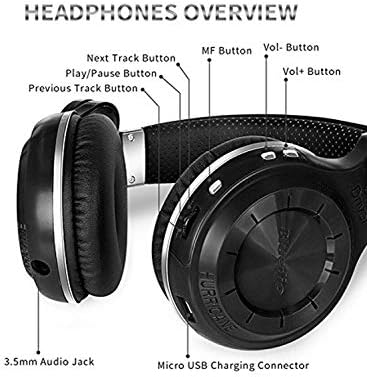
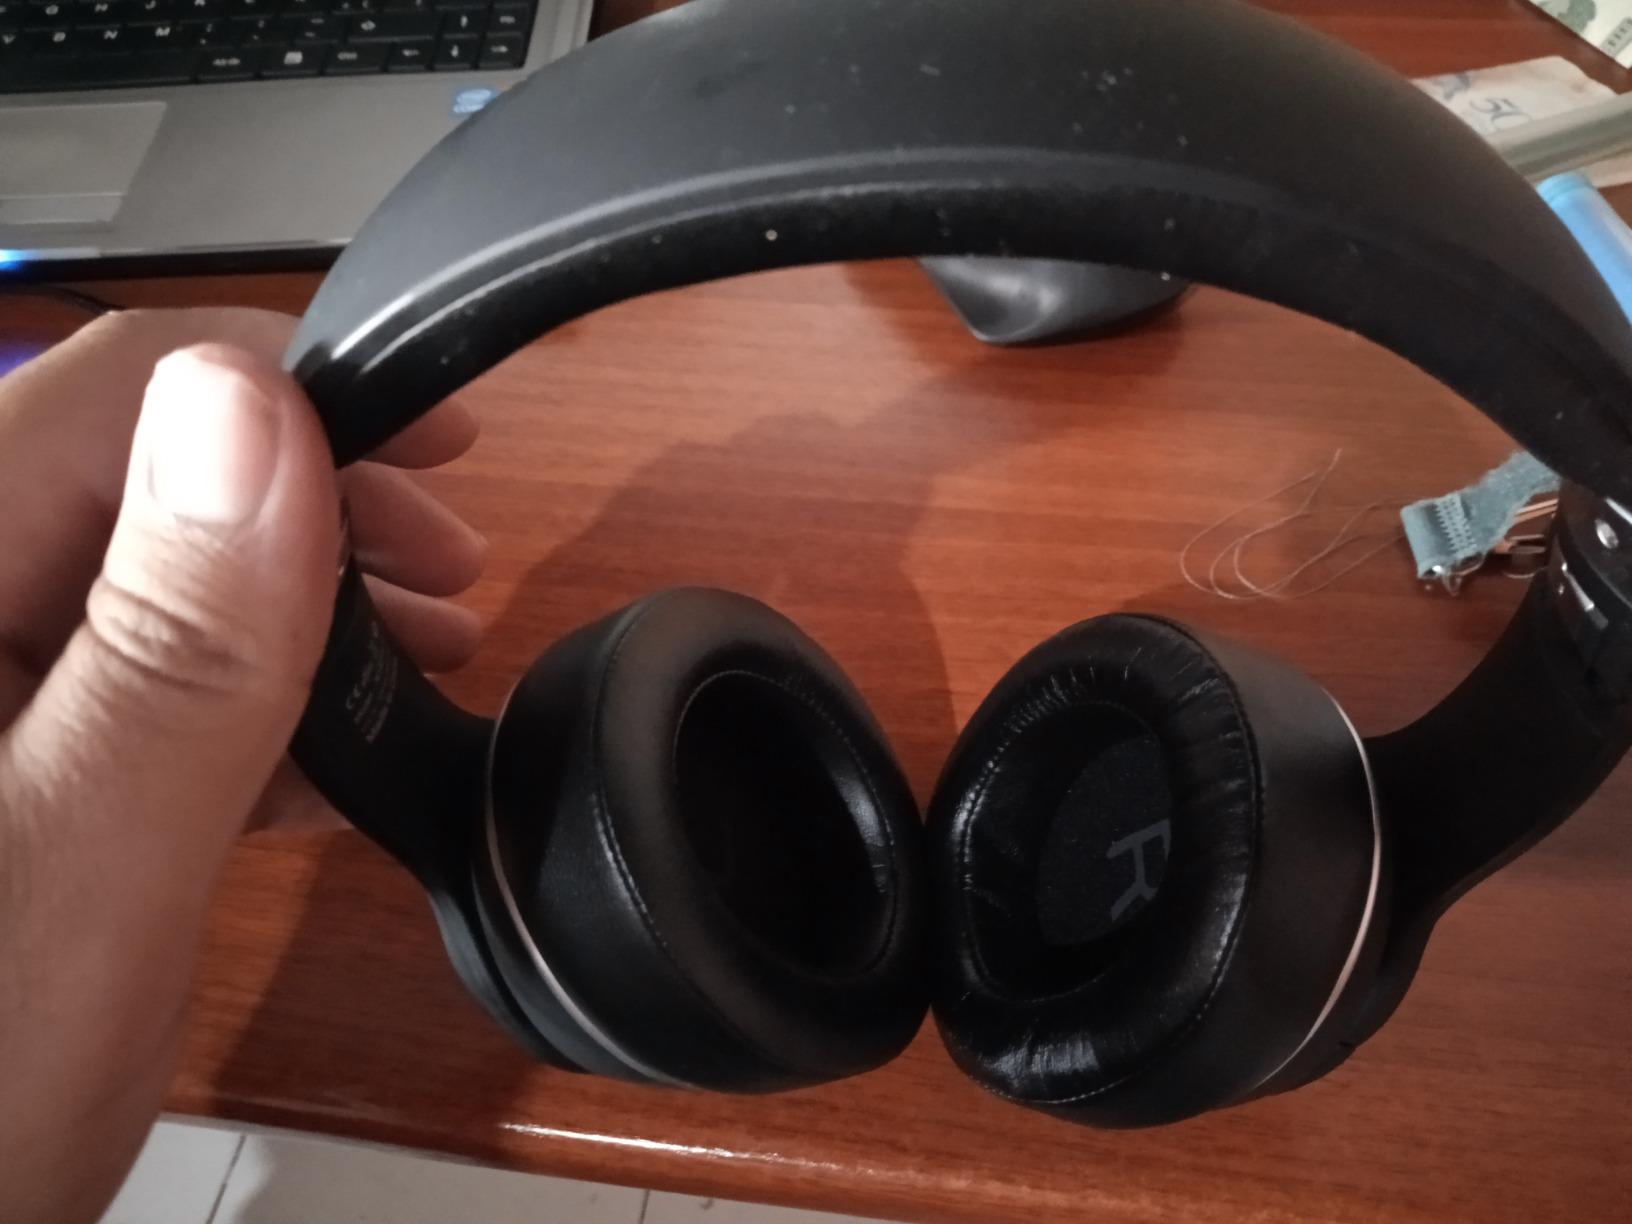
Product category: headphones
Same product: no